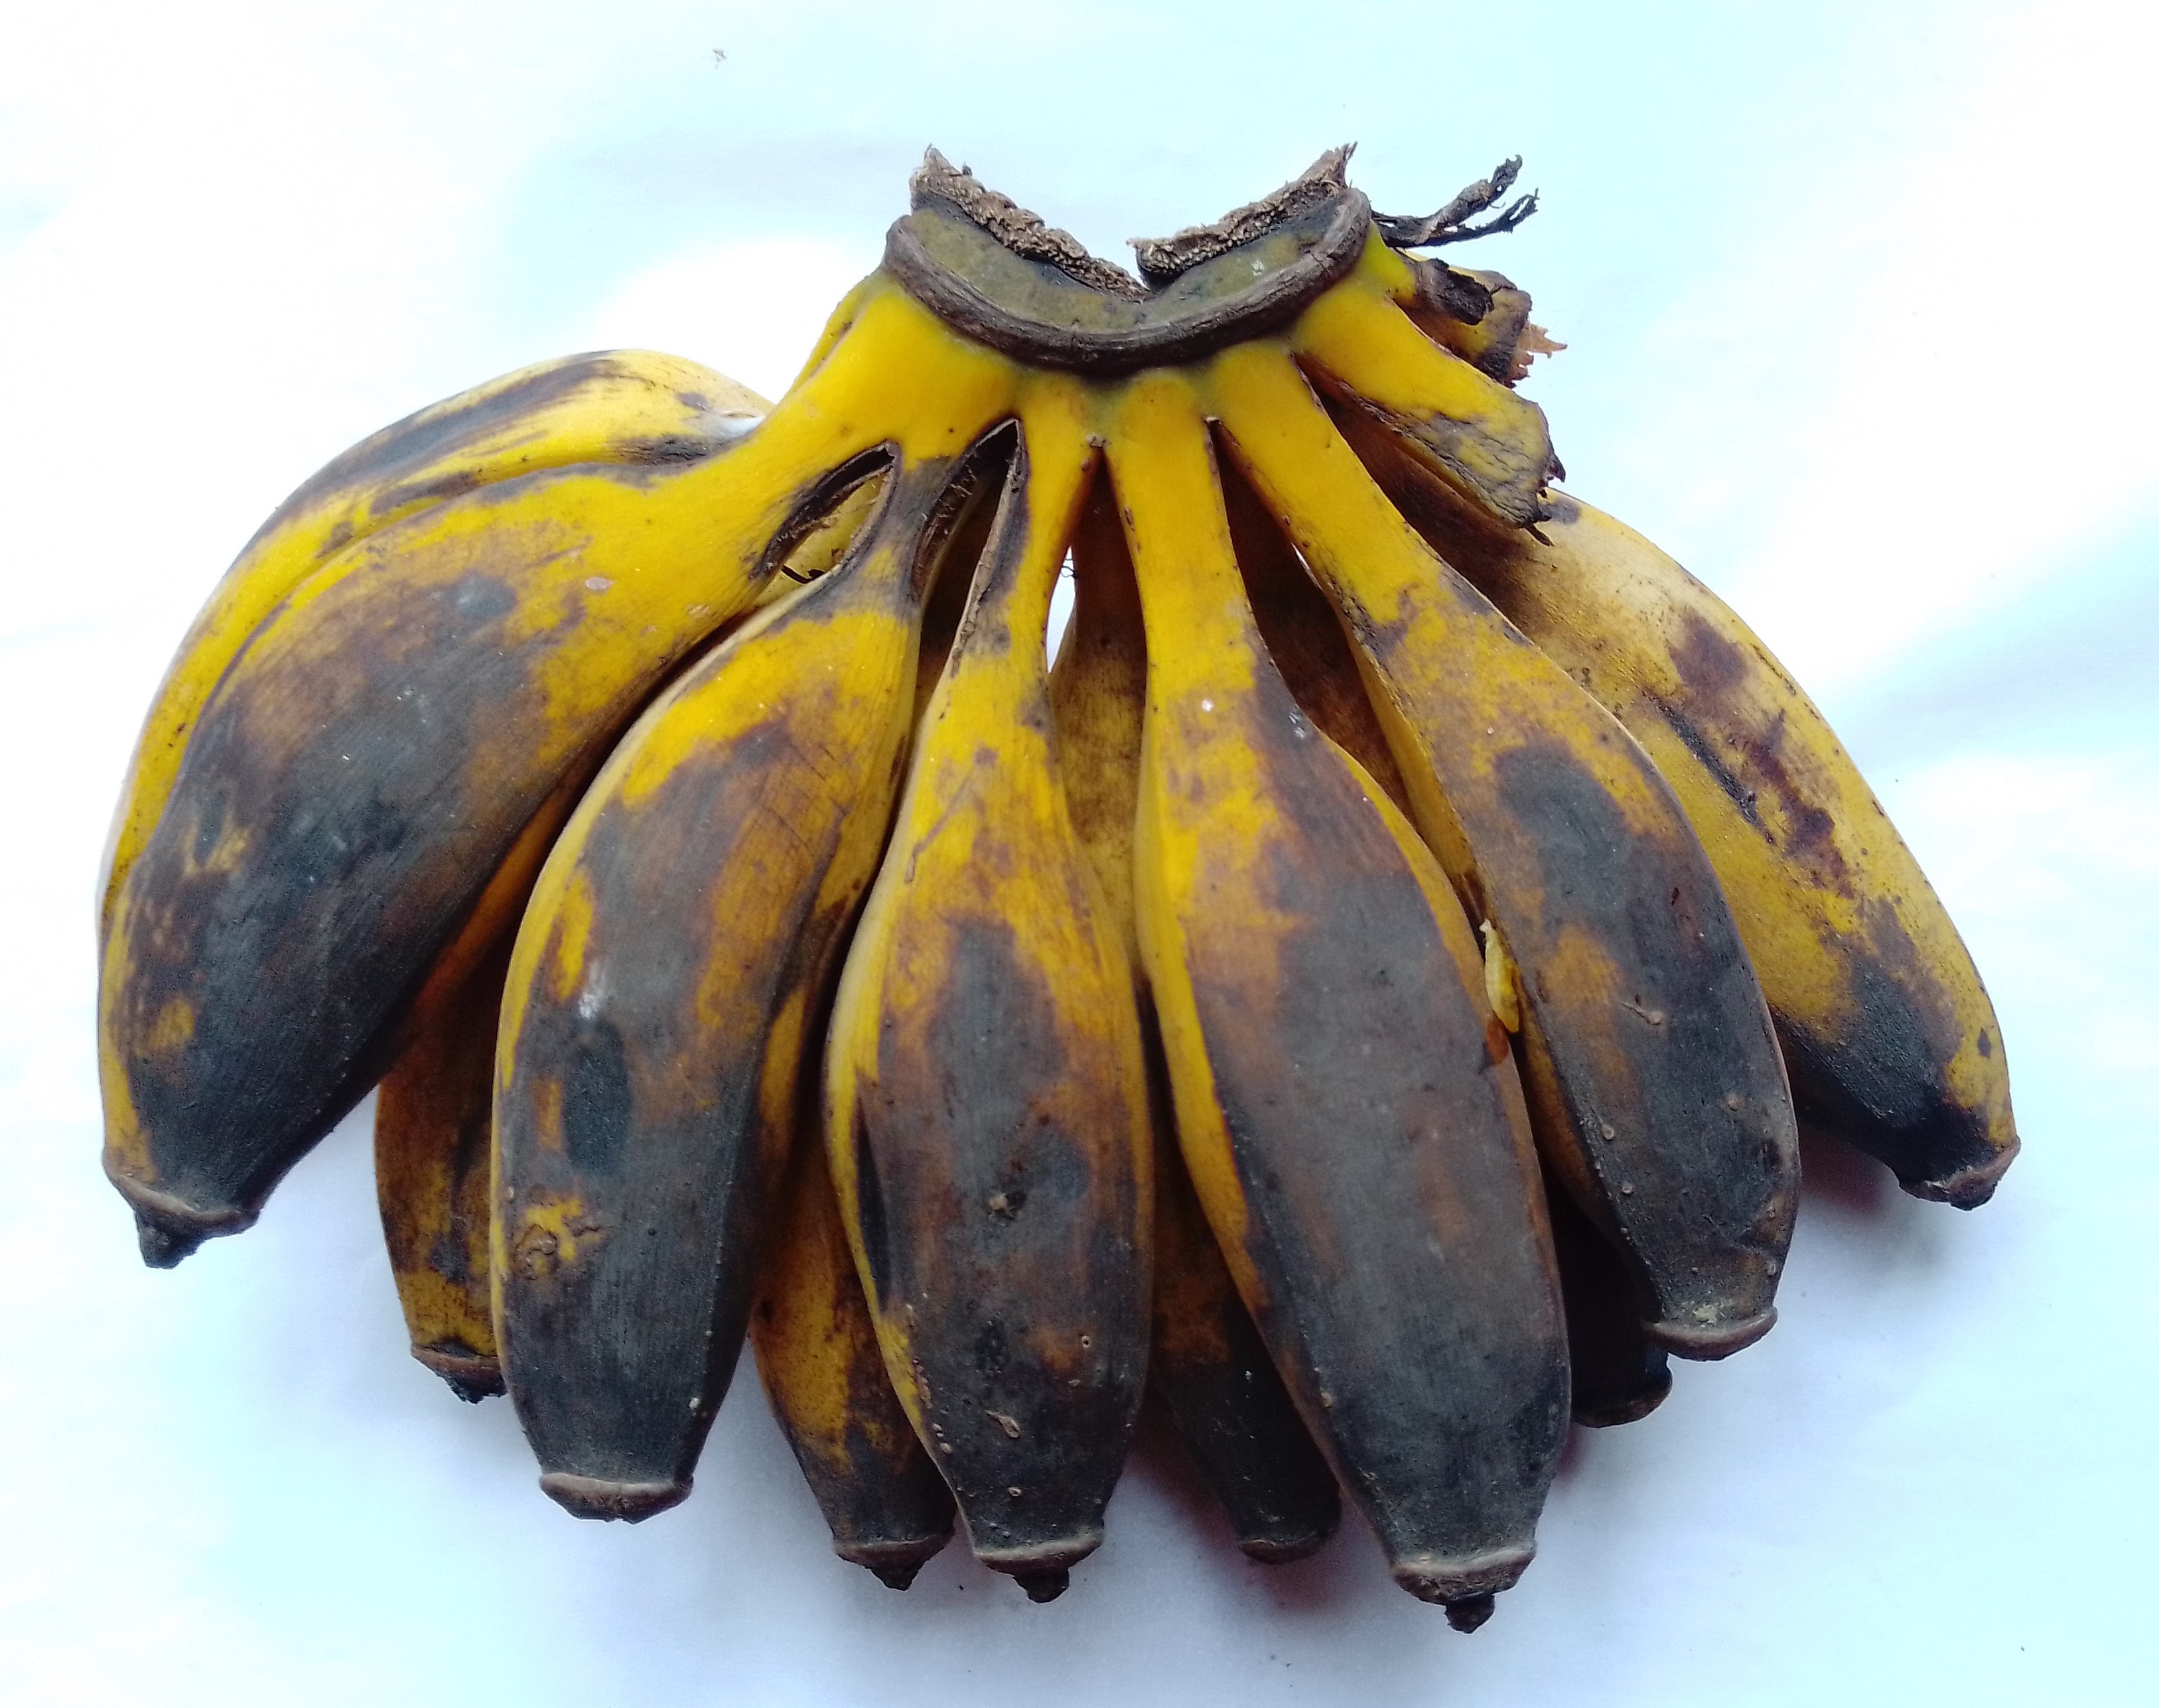
Fruit: banana
Condition: rotten